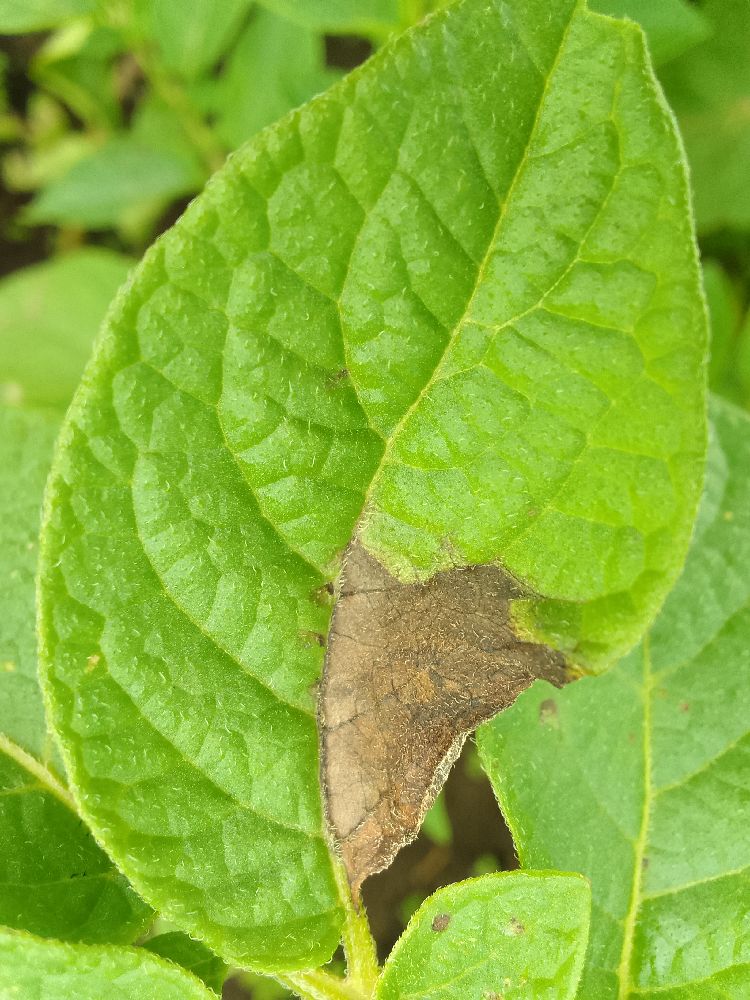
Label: Late blight